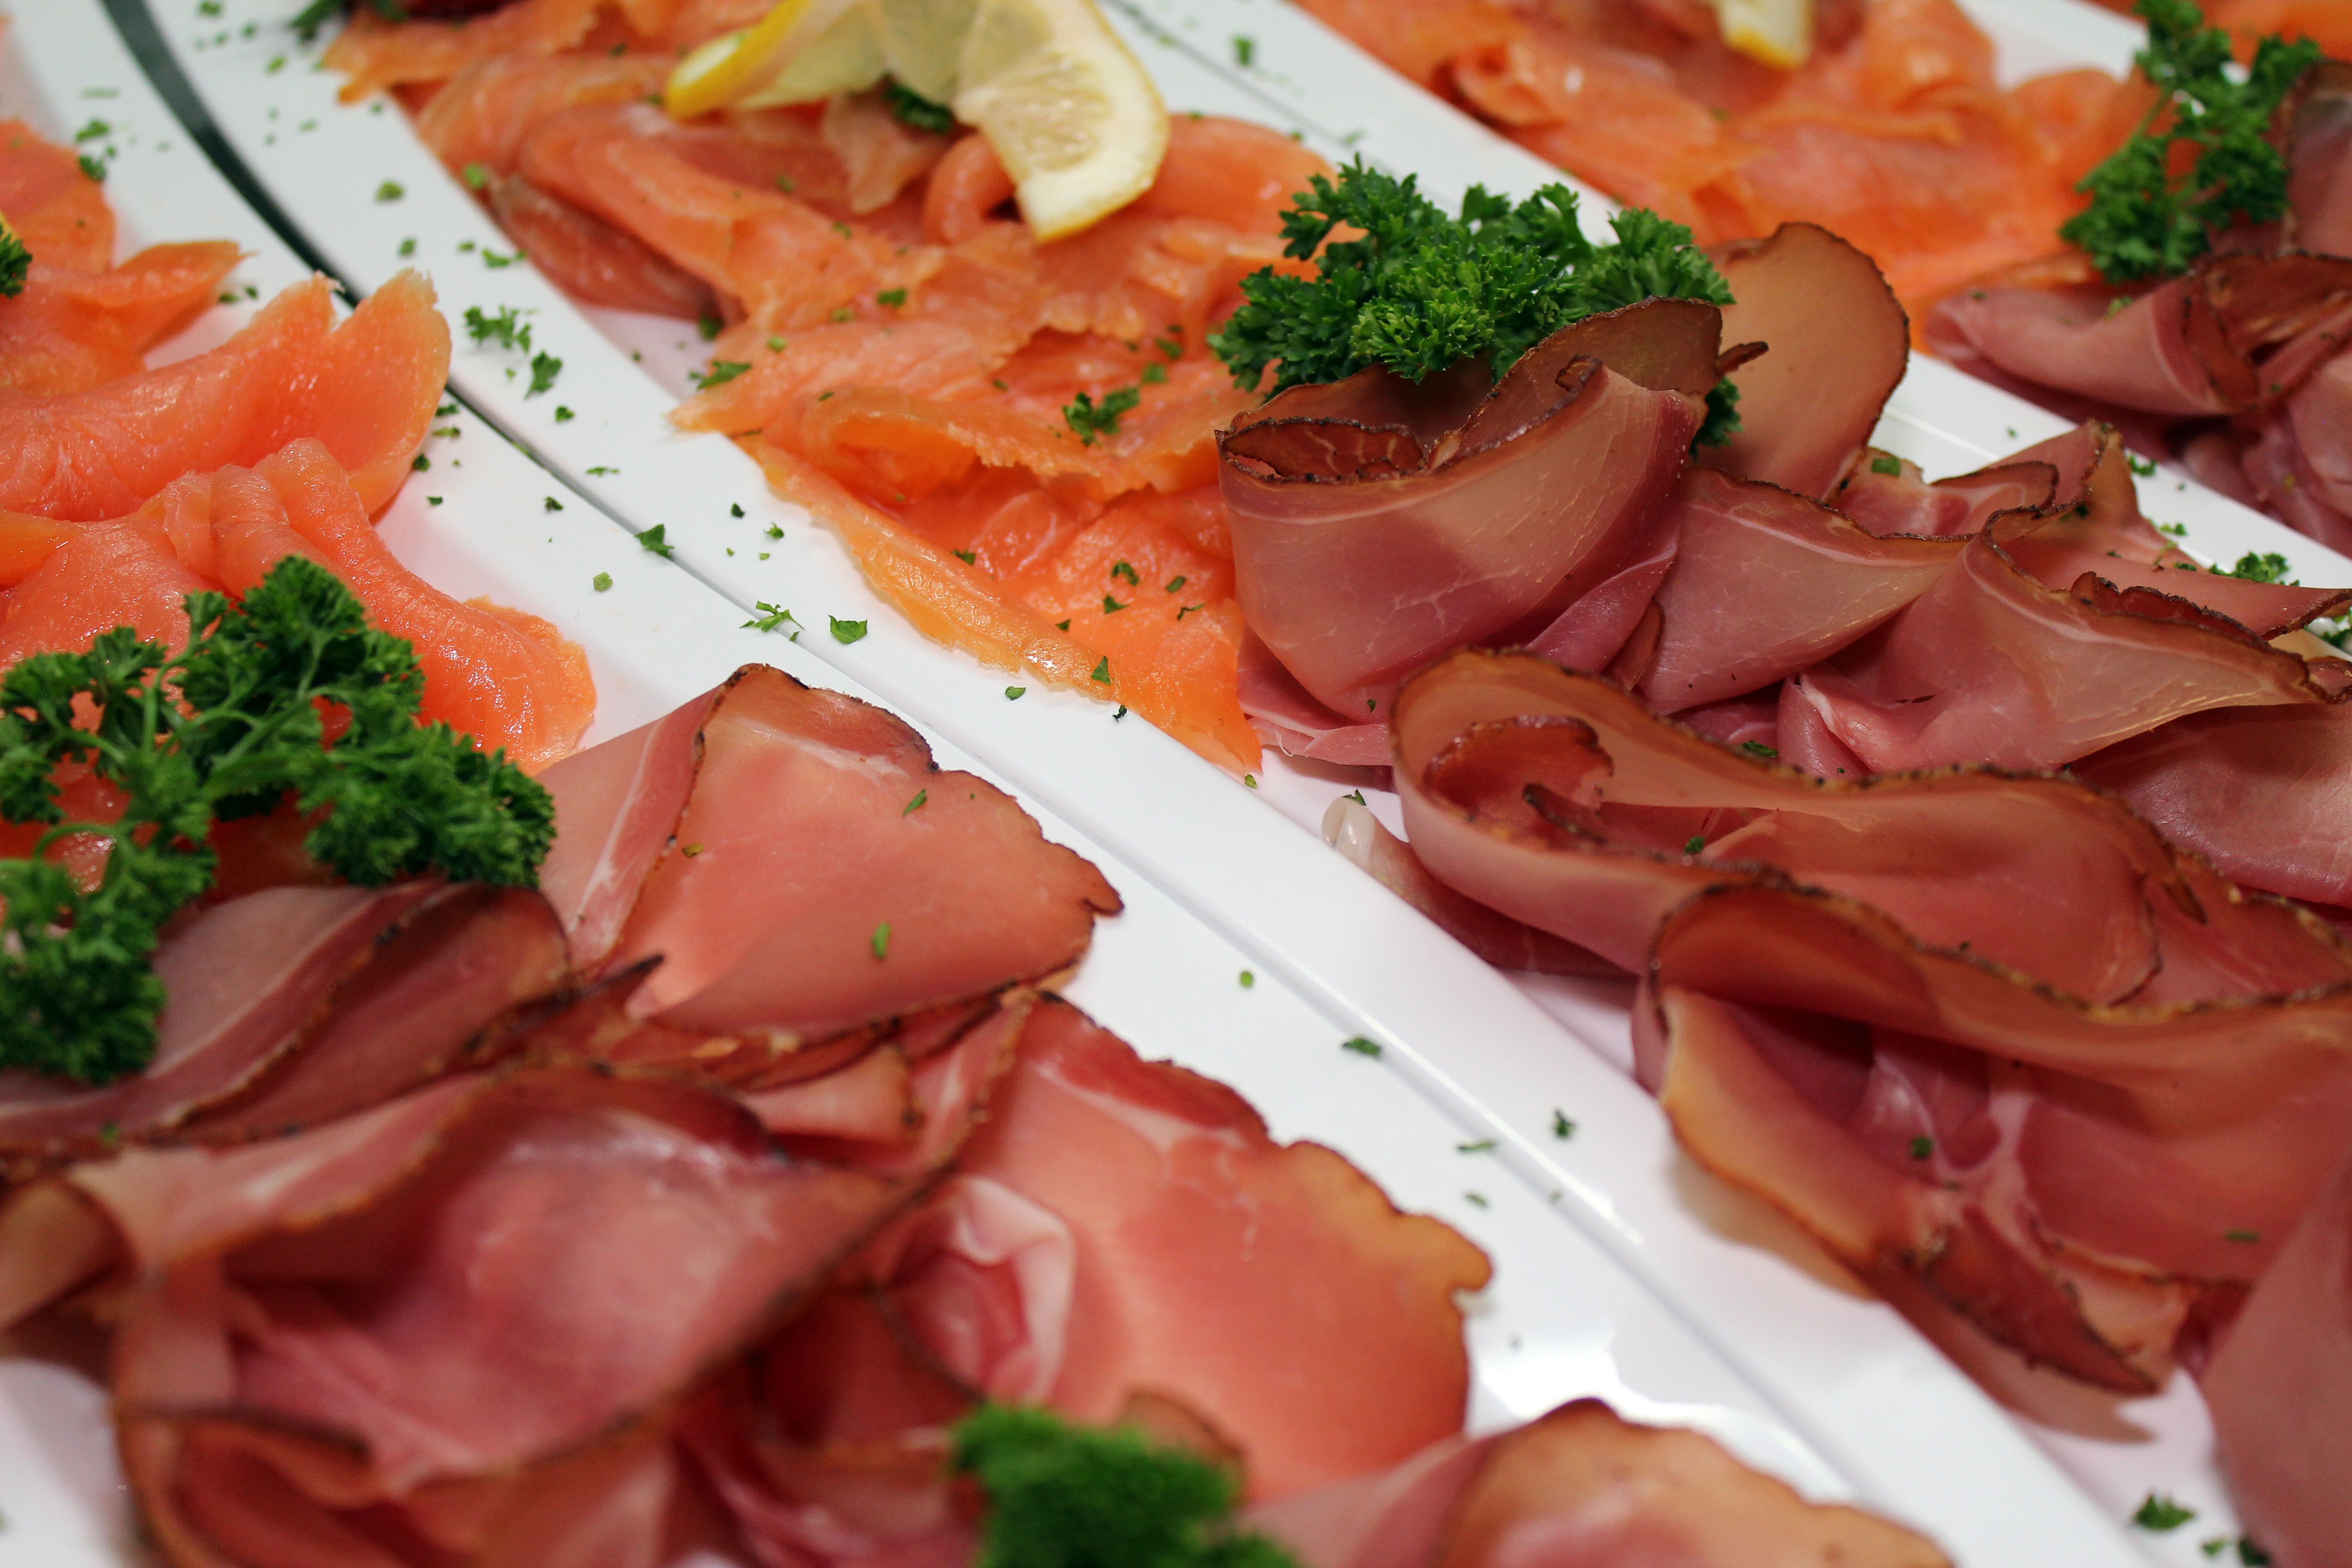
dish, meal, food, salad, cooking, meat, cuisine, buffet, prosciutto, salmon, ham, parsley, lemons, hors d oeuvre, cold buffet, smoked salmon, salt cured meat